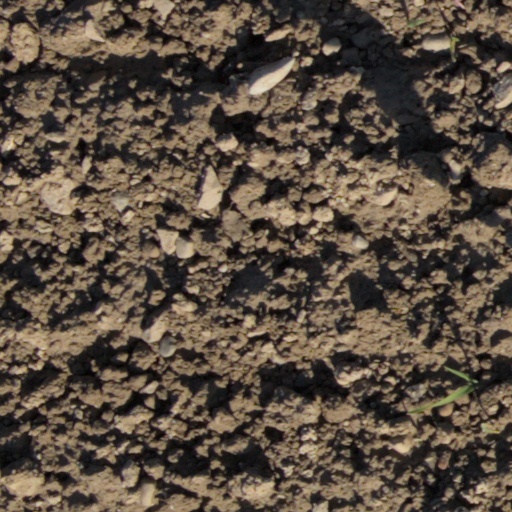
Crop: wheat